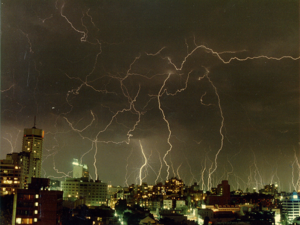
La foudre est un phénomène naturel de décharge électrostatique disruptive qui peut se produire lorsqu'une grande quantité d'électricité statique s'est accumulée dans des zones de nuages d'orage, dans ces nuages, entre eux ou entre de tels nuages et le sol. La différence de potentiel électrique entre les deux zones peut atteindre 10 à 20 millions de volts et pour qu'apparaisse la foudre, un plasma est produit dans l'air sur le parcours de la décharge, causant les deux phénomènes observés : l'éclair d'une part, qui se propage très rapidement, et d'autre part le tonnerre, qui résulte d'une dilatation explosive de l'air échauffé par l'éclair, et se propage relativement lentement.
Une impulsion électromagnétique, également connue sous le nom EMP est une émission d'ondes électromagnétiques brève et de très forte amplitude qui peut détruire de nombreux appareils électriques et électroniques et brouiller les télécommunications.